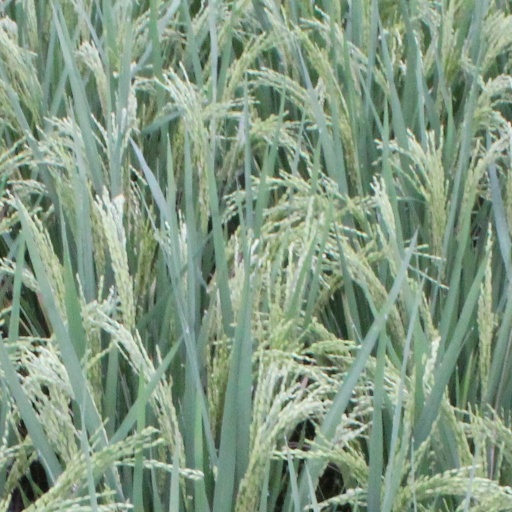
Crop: rice